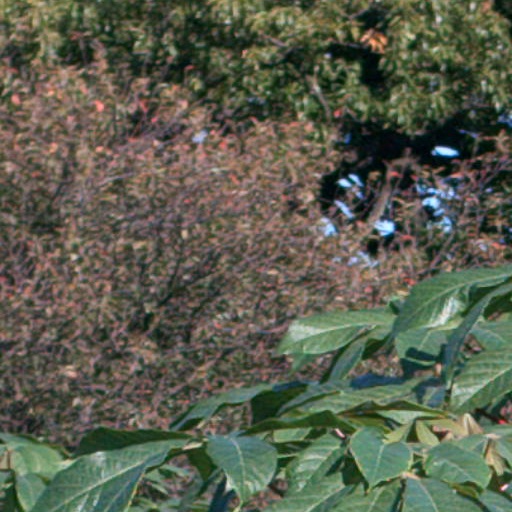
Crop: cassava